WUAB

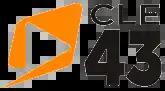
At left, a yellow-orange parallelogram with rounded edges with a cutout triangle shape representing a "play" button symbol. At right, two lines of text, the top row in a light font weight reading "CLE" with the bottom row in a heavy font weight reading "43".

On January 24, 2006, UPN parent CBS Corporation (formed after a split of the original Viacom) and Time Warner's Warner Bros. Entertainment division announced the shutdown of UPN and The WB, with some programming moved to a newly created network, The CW. WBNX-TV signed up as one of The CW's first outside charter affiliates not owned by either CBS or Tribune Broadcasting. To serve former affiliates of either network not selected for The CW—namely its own—News Corporation announced the creation of MyNetworkTV on February 22, 2006. WUAB affiliated with MyNetworkTV on March 7, 2006, along with other Raycom stations in Honolulu and Baton Rouge. WUAB's Cavaliers game coverage was reduced in 2006 to several regular season and postseason games in simulcast with Fox Sports Ohio; this arrangement ran through the 2018–2019 season.